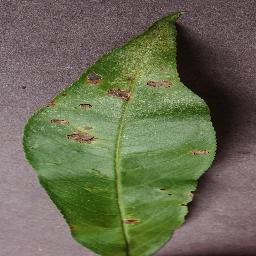
Label: Peach___Bacterial_spot